Ahren Warner

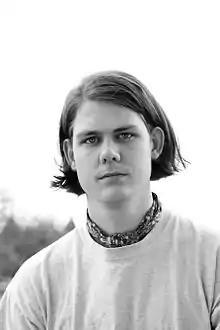
Ahren Warner. Author Photo.

Ahren Warner (born 1986) is a British poet. He grew up in Lincolnshire before moving to London, then Paris. His first collection of poetry, "Confer" (Bloodaxe, 2011), was a Poetry Book Society Recommendation and was shortlisted for the Forward Prize for Best First Collection. His second collection, "Pretty" (Bloodaxe, 2013) was also a Poetry Book Society Recommendation.